Joseph Smith

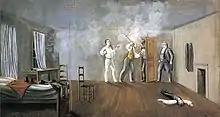
A 19th-century painting depicting the mob attack inside Carthage Jail

By early 1844, a rift developed between Smith and a half dozen of his closest associates. Most notably, William Law, his trusted counselor, and Robert Foster, a general of the Nauvoo Legion, disagreed with Smith about how to manage Nauvoo's economy. Both also said that Smith had proposed marriage to their wives. Believing these men were plotting against his life, Smith excommunicated them on April 18, 1844. Law and Foster subsequently formed a competing "reform church", and in the following month, at the county seat in Carthage, they procured indictments against Smith for perjury (as Smith publicly denied having more than one wife) and polygamy.